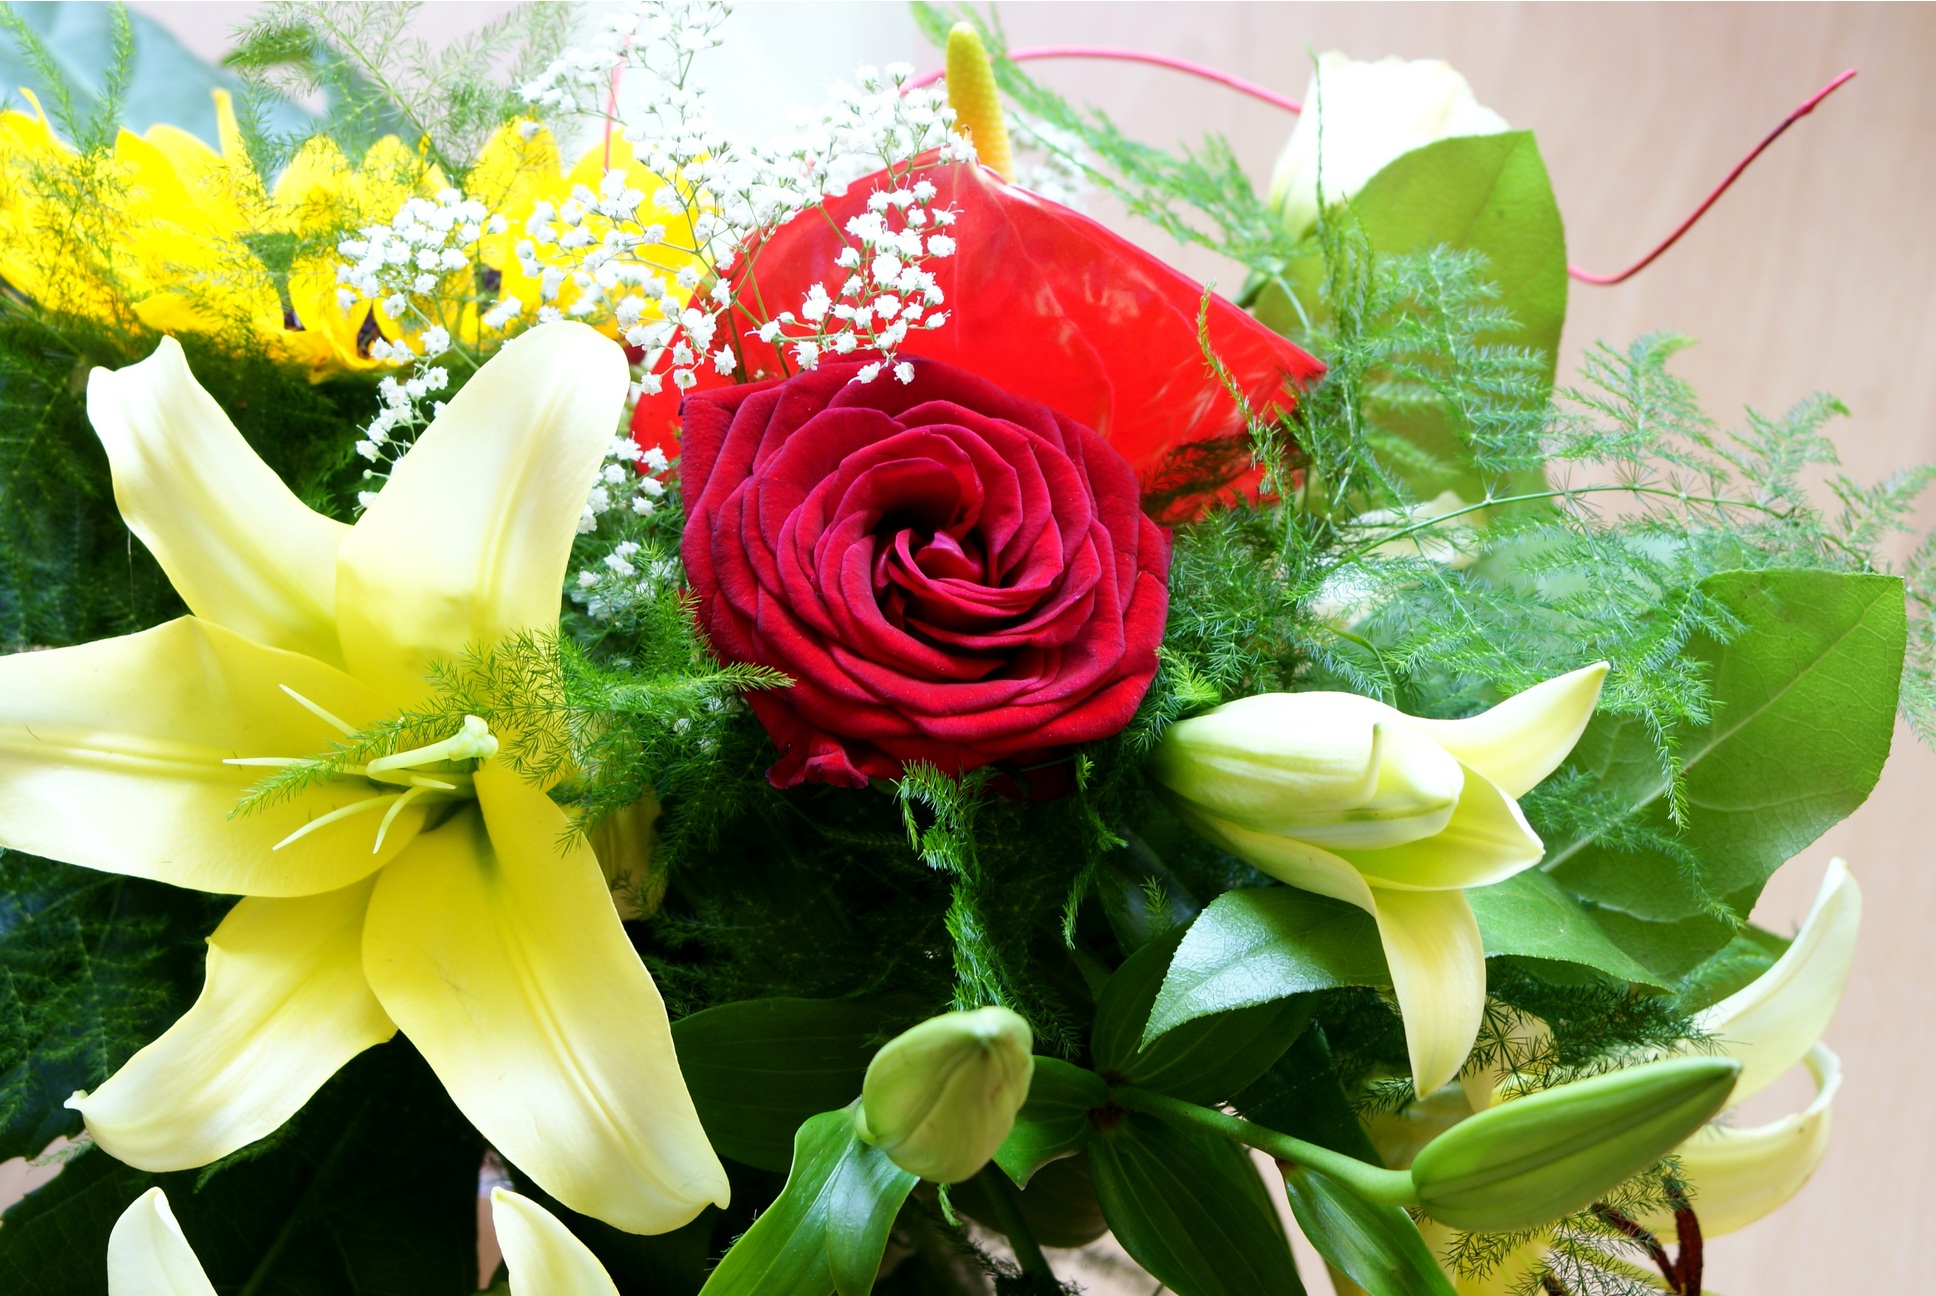
plant, flower, petal, wish, clear, love, bouquet, rose, red, friendship, yellow, flora, flowers, anthurium, lily, wishes, floristry, flowering plant, flower bouquet, cut flowers, floral design, land plant, flower arranging